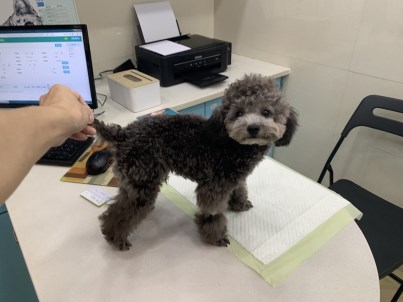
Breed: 2925-n000114-toy_poodle